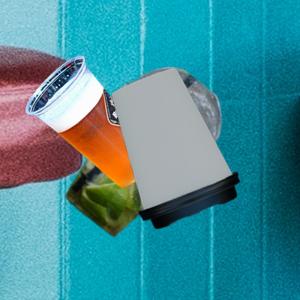
Label: cups